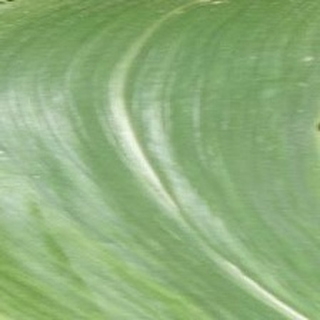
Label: healthy_corn